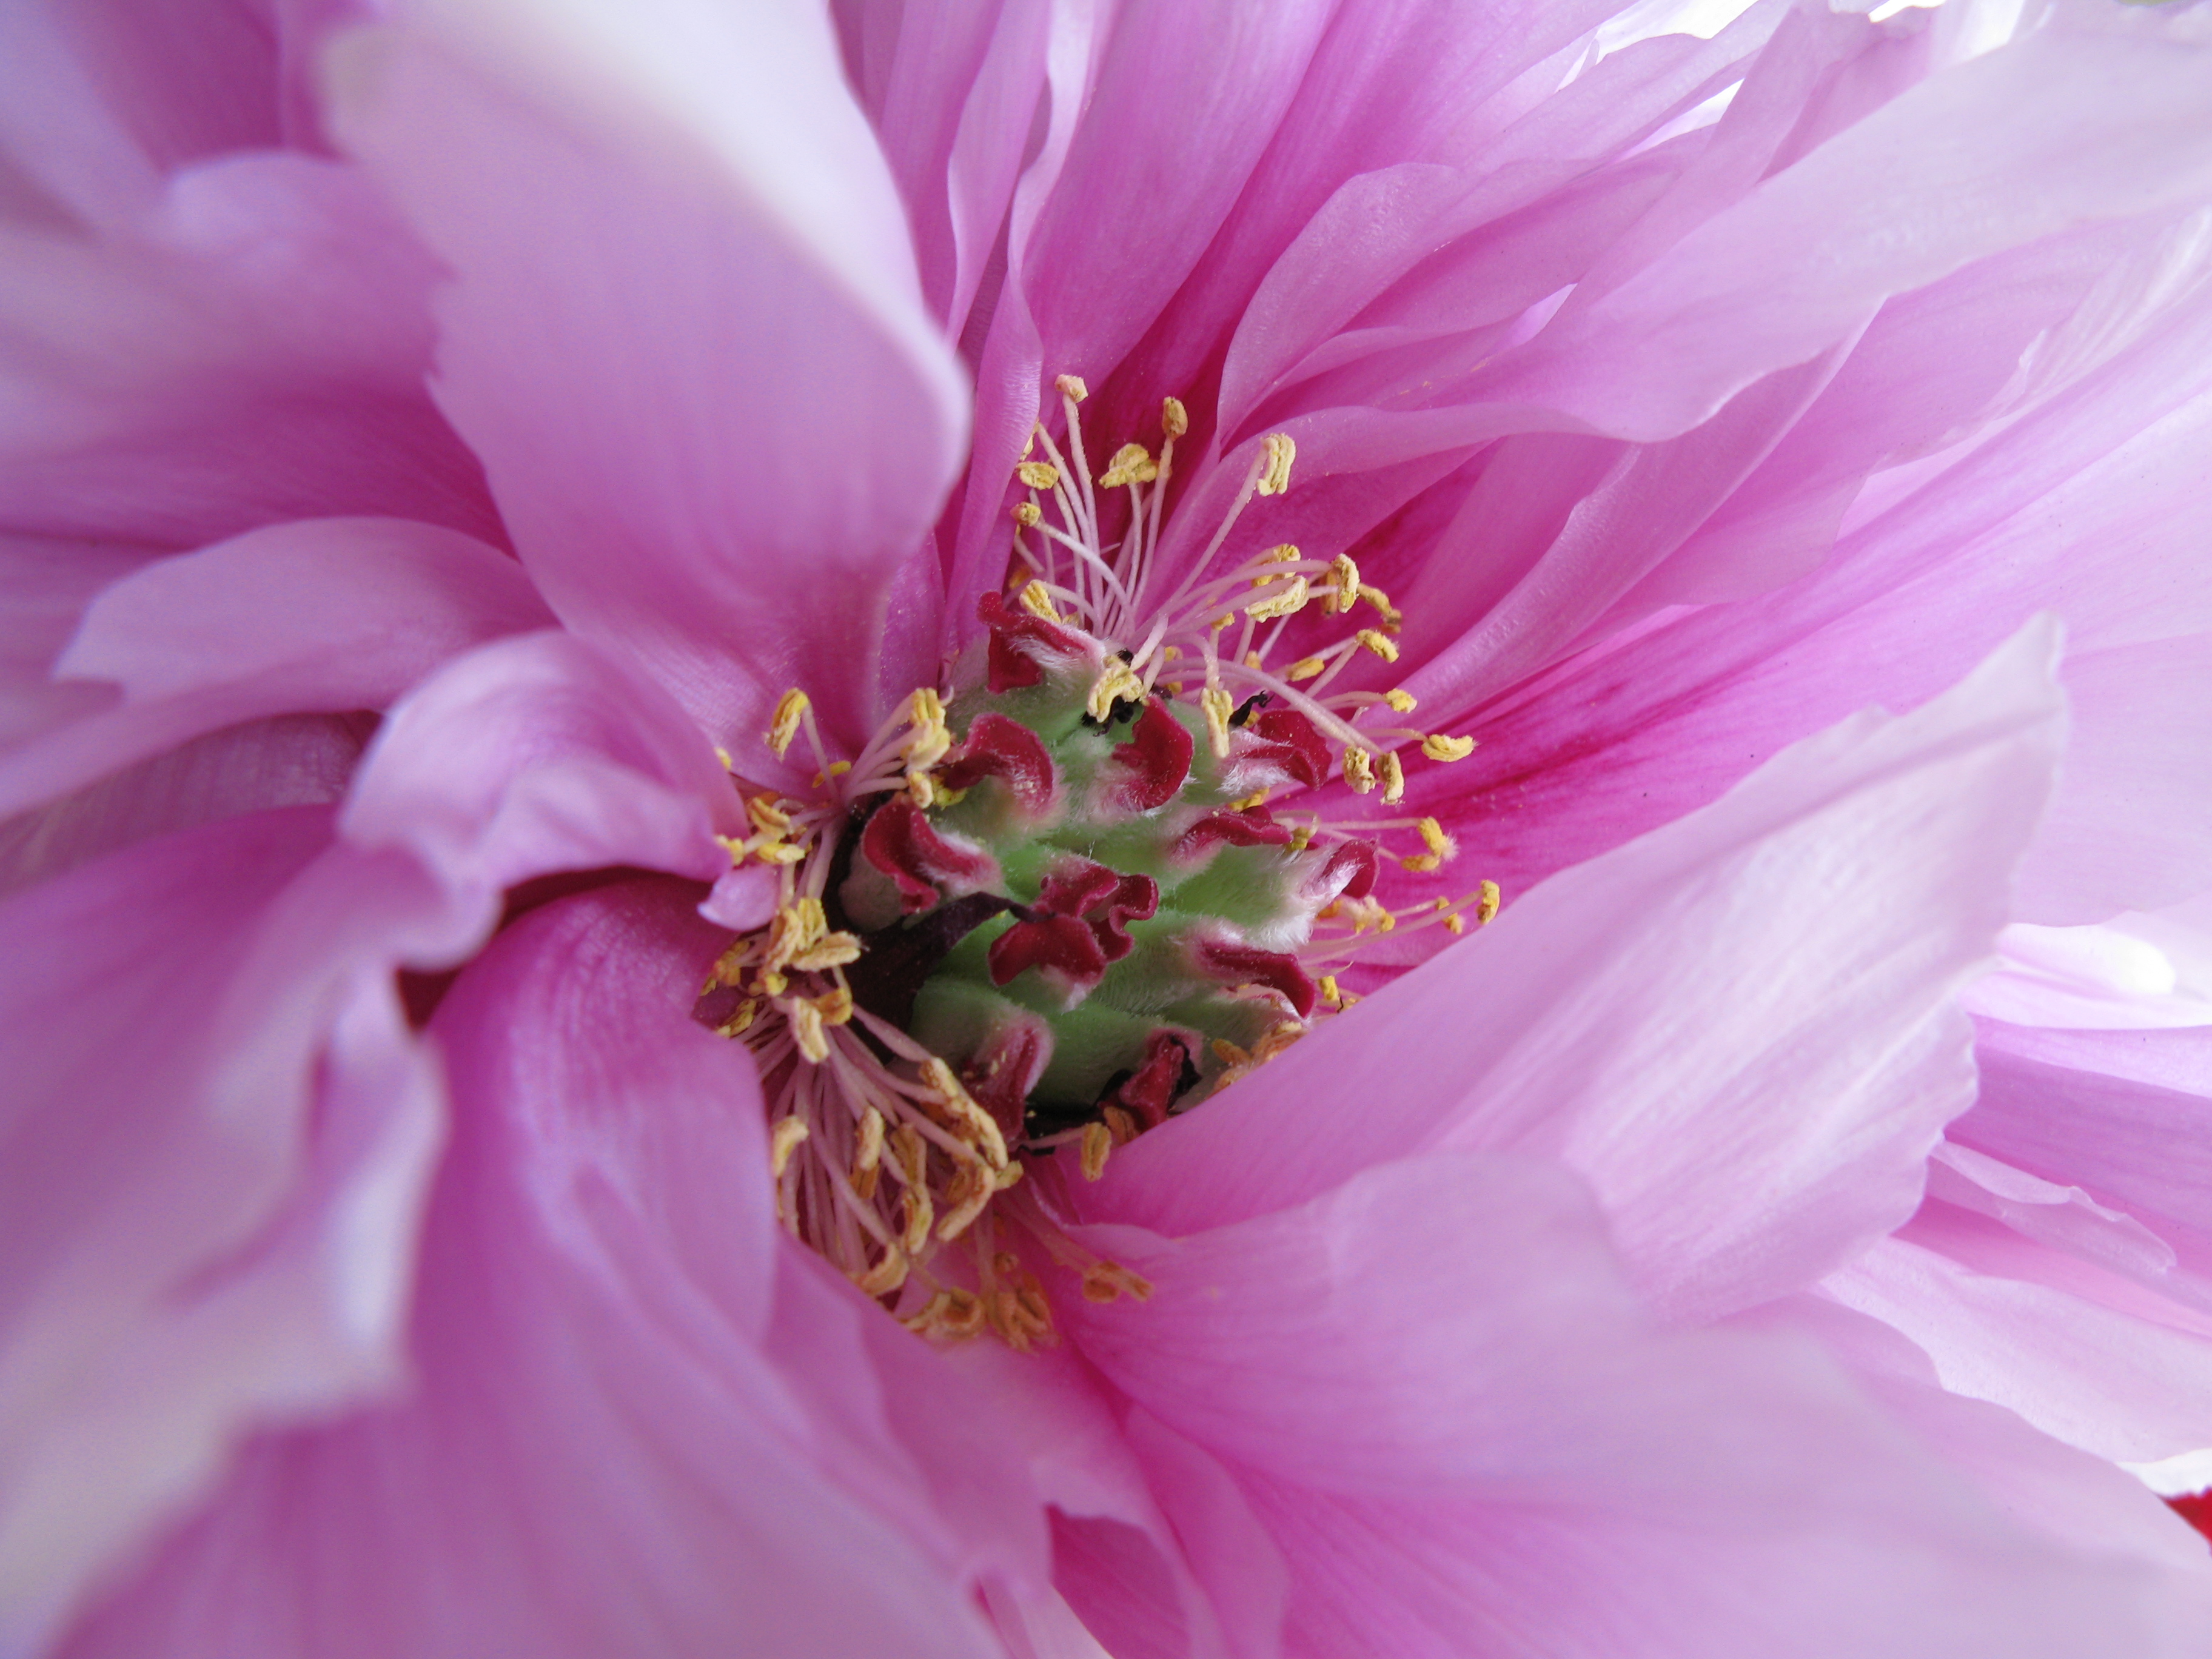
blossom, plant, flower, petal, pink, flora, close up, cool image, hires, hi, res, resolution, peony, paeonia, suffruticosa, g7, macro photography, flowering plant, land plant